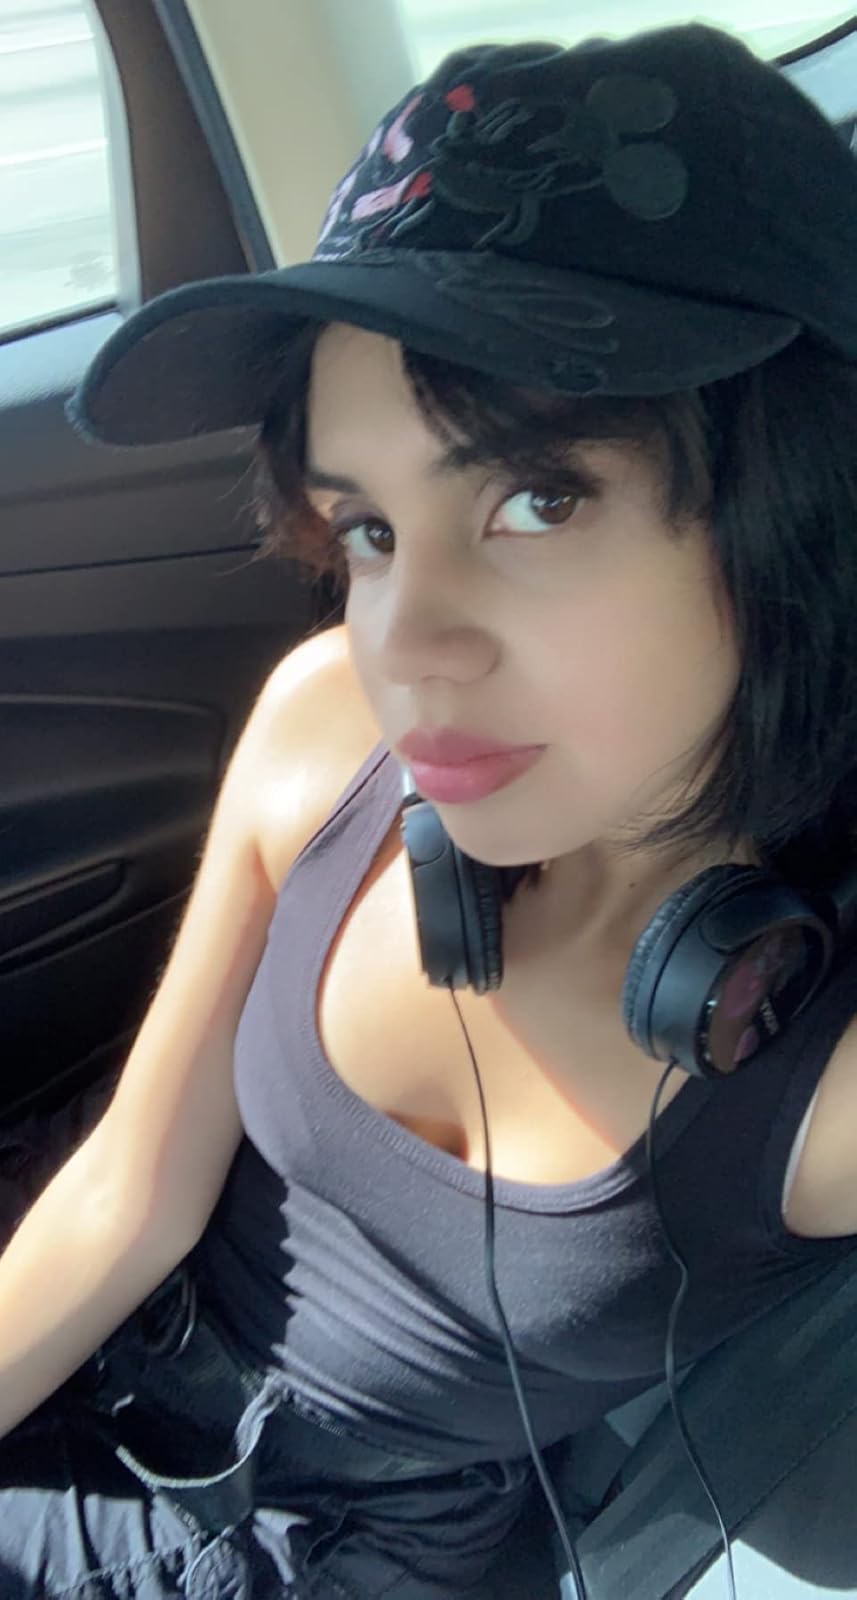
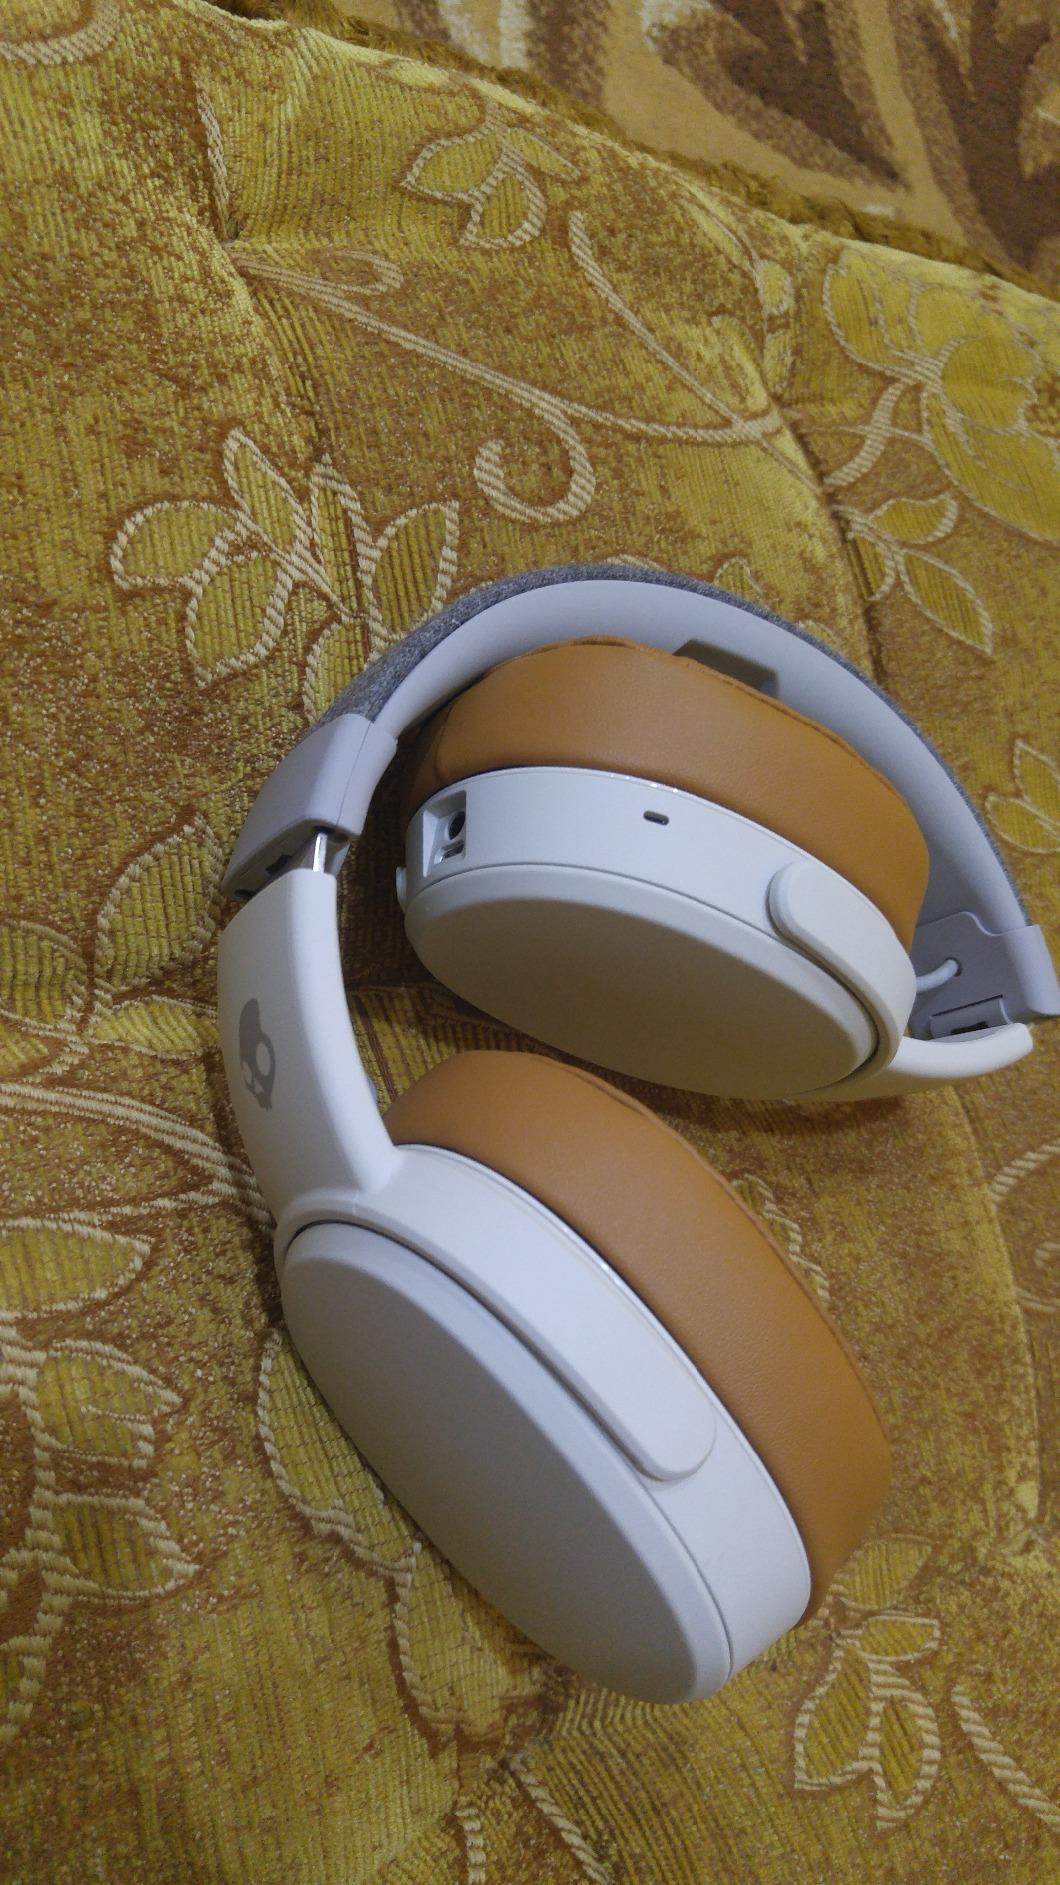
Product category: headphones
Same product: no